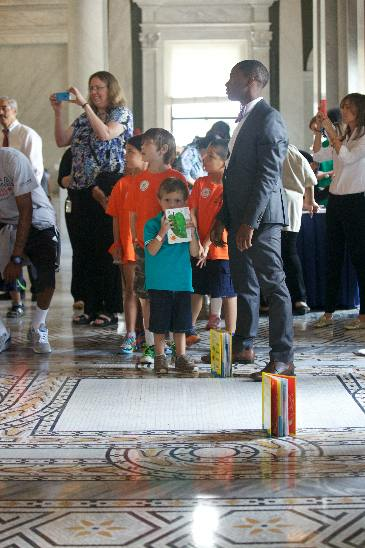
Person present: Yes